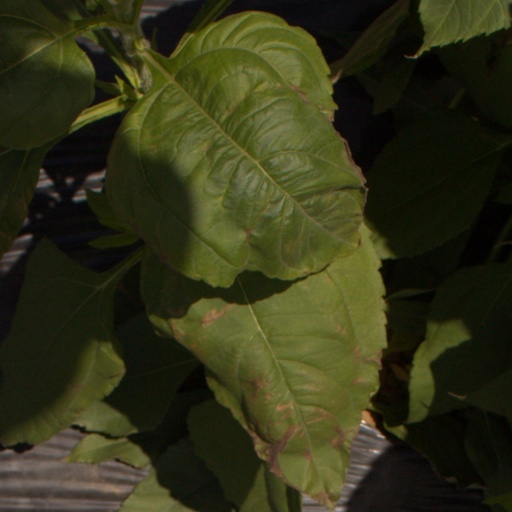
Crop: Jerusalem artichoke